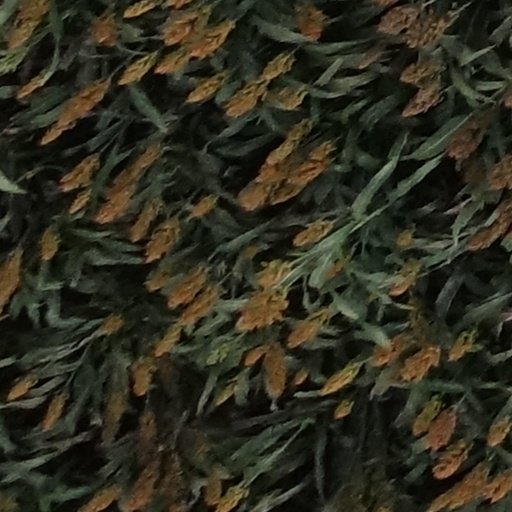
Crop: sorghum